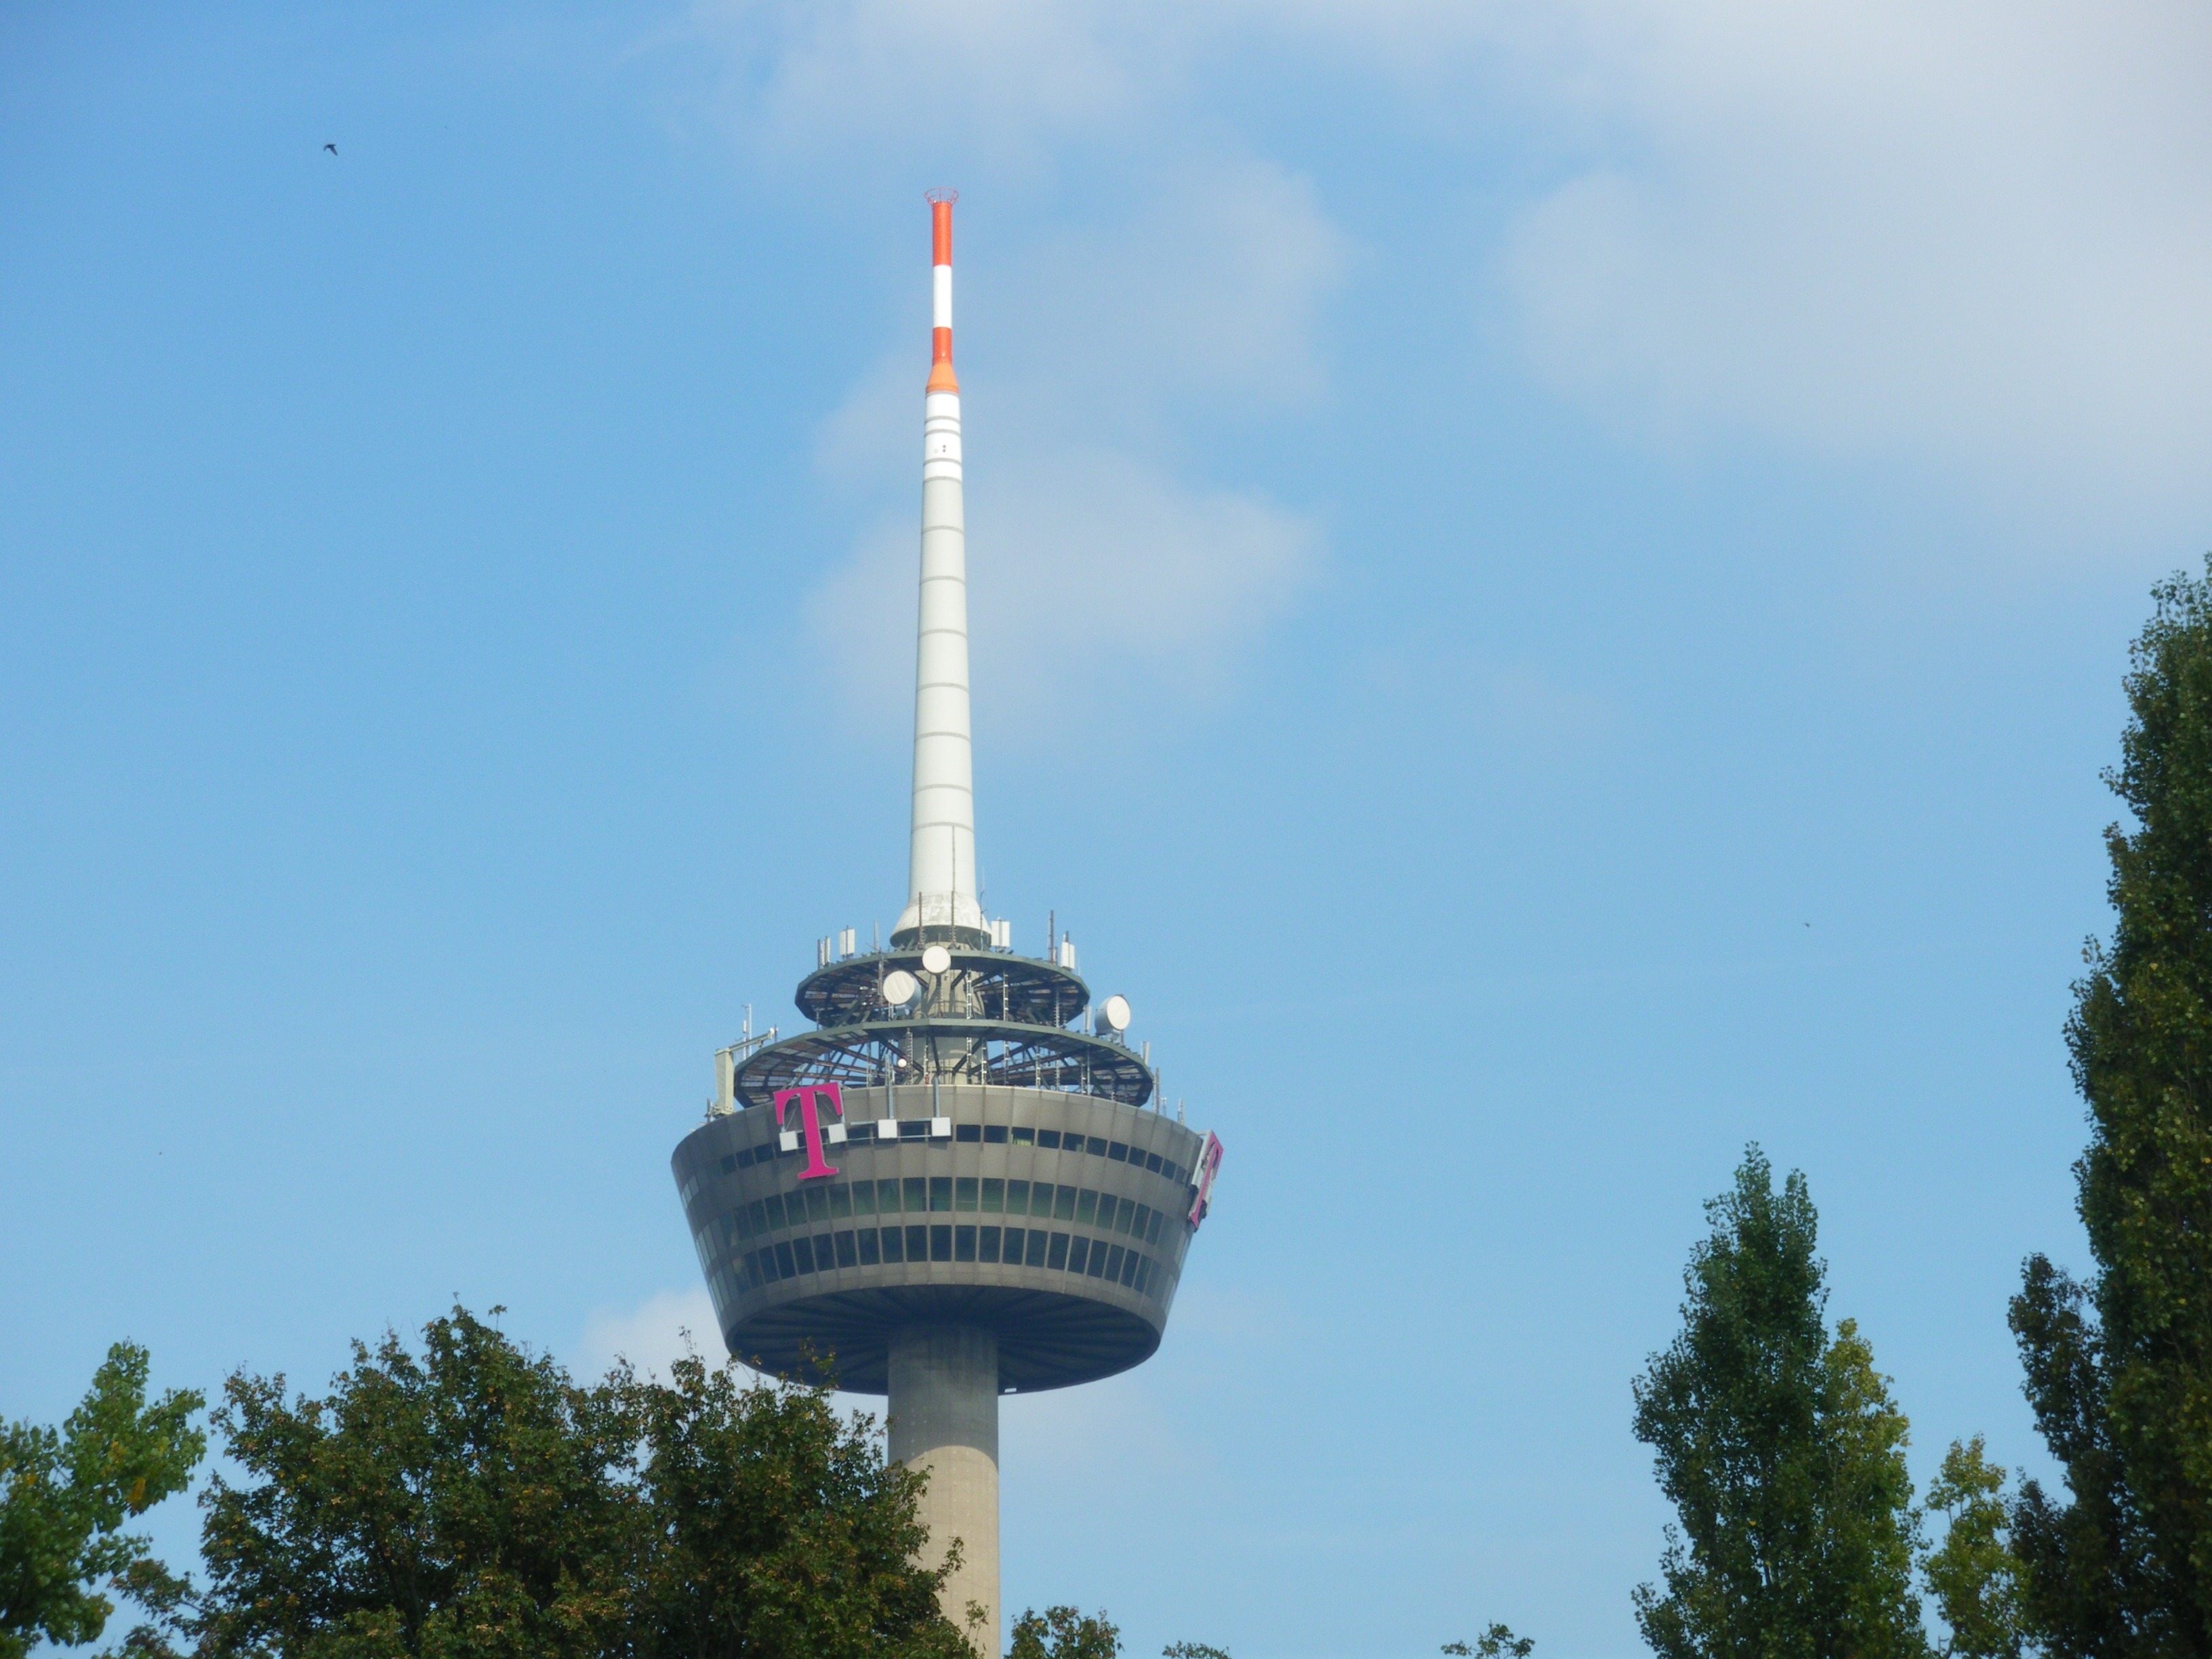
skyscraper, vehicle, tower, landmark, cologne, tv tower, control tower, telecommunication tower, atmosphere of earth, colonius